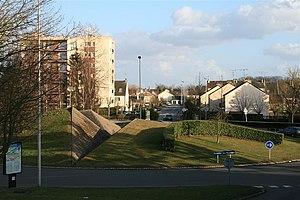
Carrefour des Pyramides à Maurepas (Yvelines)
Maurepas est une commune française située dans le département des Yvelines en région Île-de-France.
Un certain nombre d'œuvres cinématographiques et télévisuelles ont été tournés dans le département des Yvelines.
Roland Predieri, né le 20 janvier 1927 à Paris 11ᵉ, est un architecte et urbaniste français.